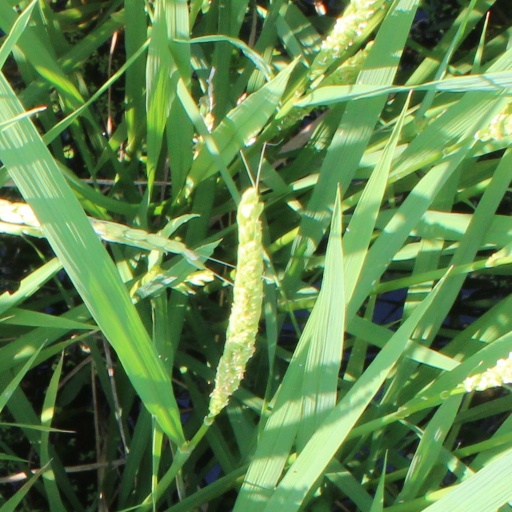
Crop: rice